Antônio da Silva Jardim

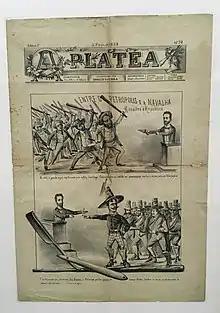
Antônio da Silva Jardim menaced by José do Patrocínio and other political enemies

In 1887 another son was born, on 14 July; as this was Bastille Day the boy was named Danton Condorcet. By this time he had thrown himself completely into the campaign for a republic, to the extent of giving up his place at the bar and dissolving his partnership with . On January 28, 1888 he held the first republican rally in the country. From then until the end of 1889, he dedicated himself to the republican campaign, traveling between Rio de Janeiro, São Paulo and Minas Gerais. His outspokenness earned him many enemies and on one occasion his life was threatened by the ultramonarchist Guarda Negra.